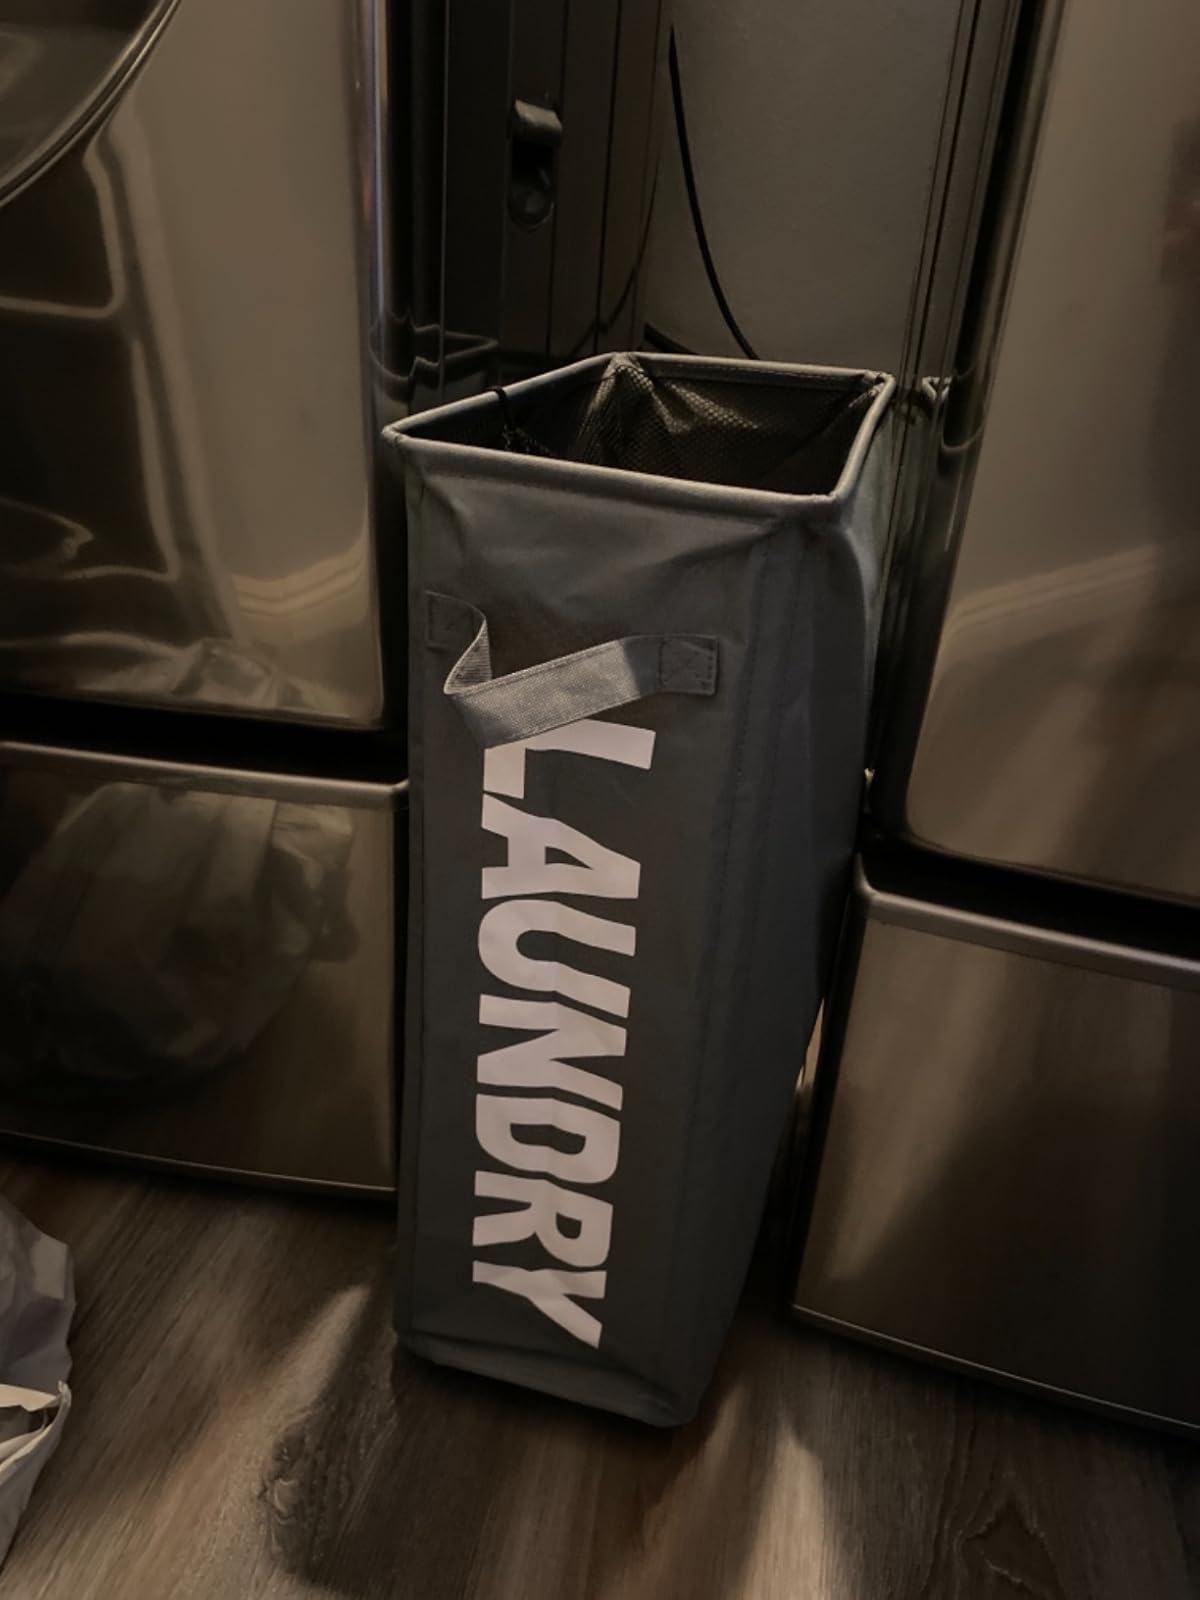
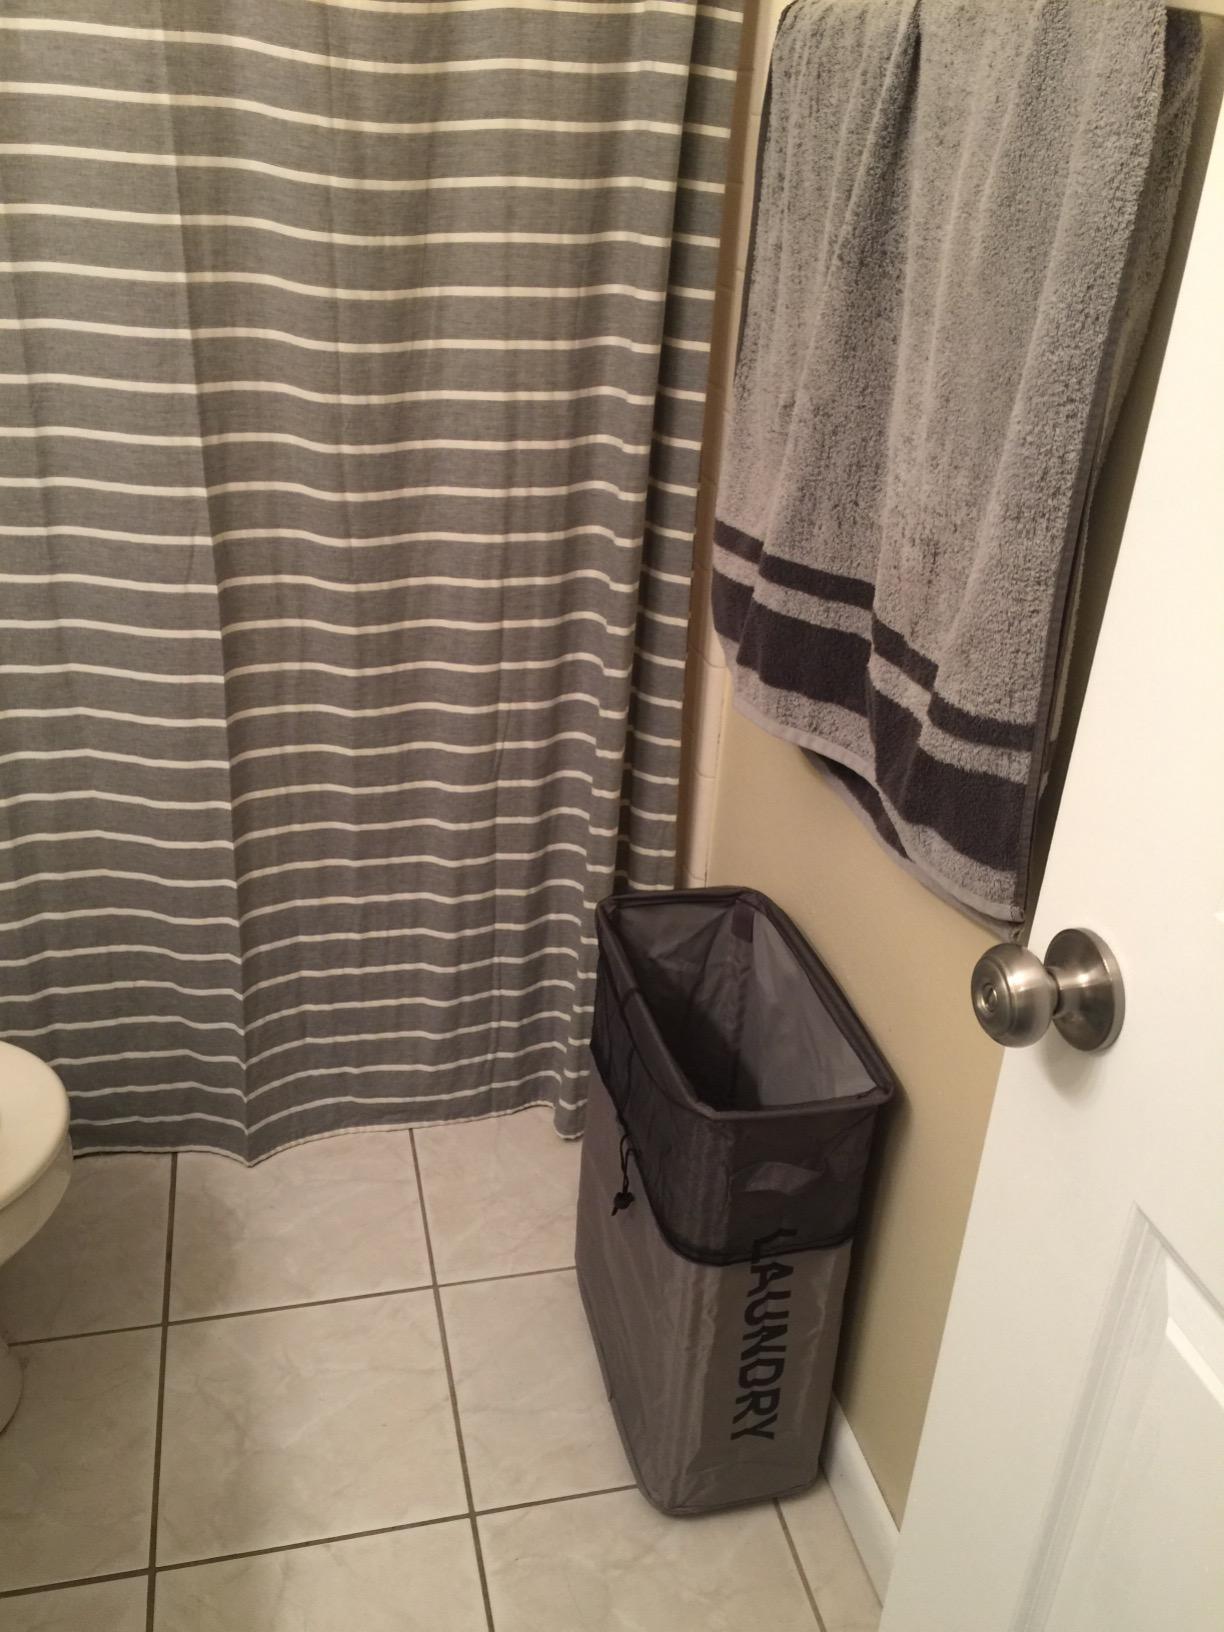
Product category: items_hamper
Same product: no